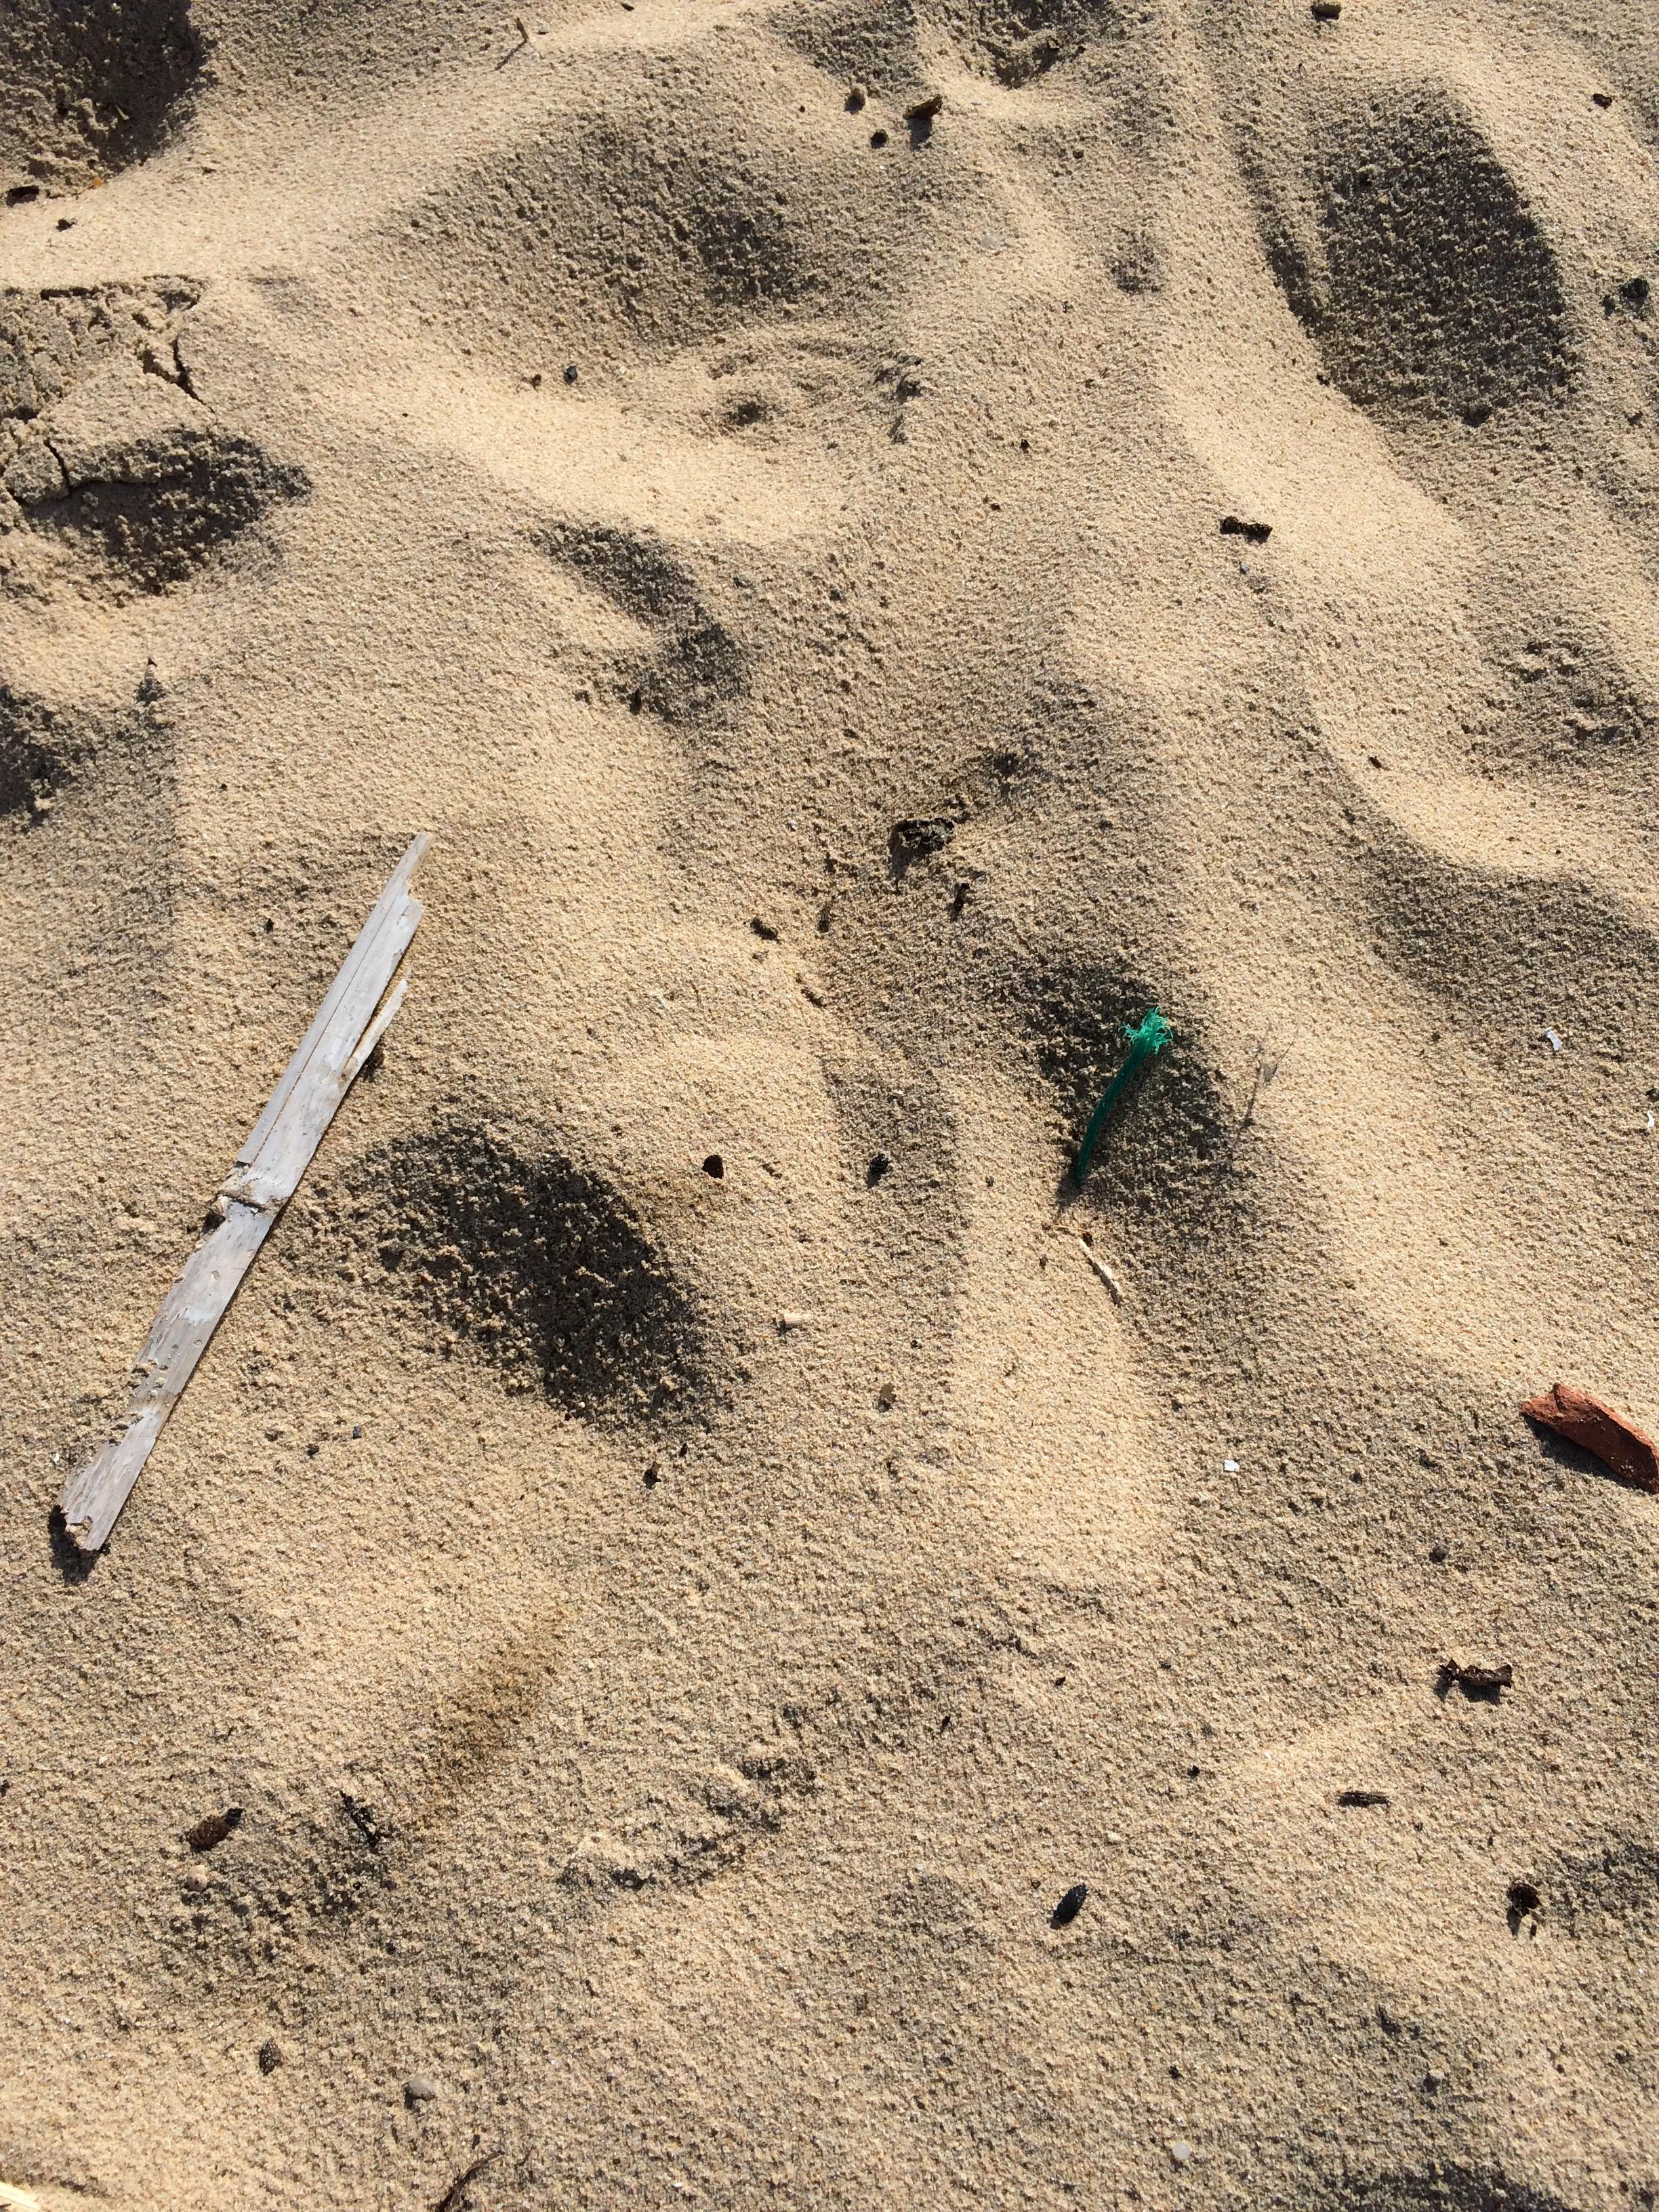
Object: Rope & strings (Rope & strings)